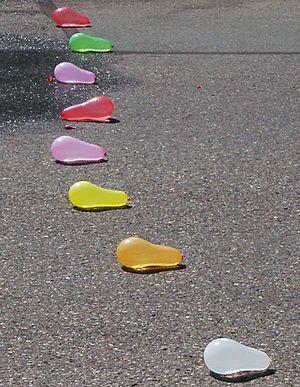
Une bombe à eau est un type de bombe artisanale couramment fabriquée. Il est fabriquée avec un ballon de baudruche rempli d'eau, utilisé comme un jeu enfantin ou une farce. Le ballon rempli d'eau cède en touchant une cible, provoquant une éclaboussure.